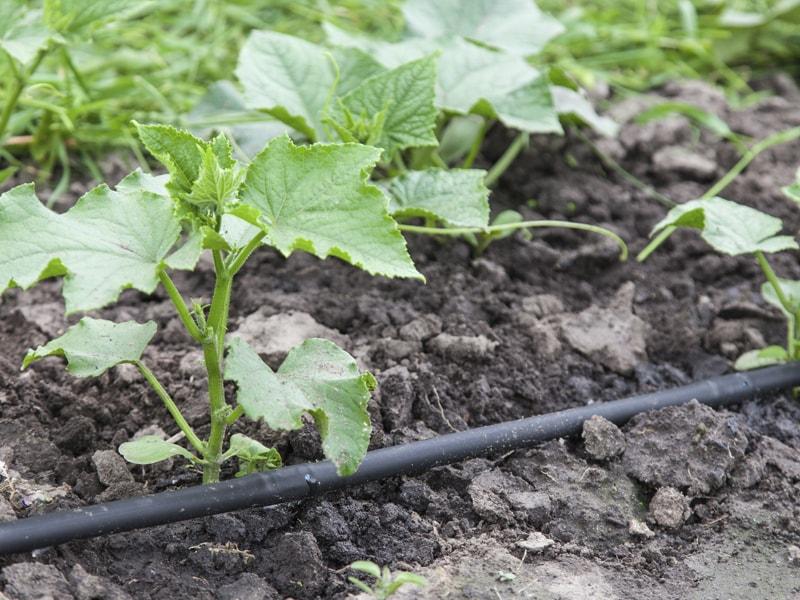
Upanzi wa kidijitali.Unapata kuwa Kuna mimea kadhaa kama vile tikiti maji ambayo yanapenda kupandwa na yanahitaji maji mingi.
Ili kuweza kurahisisha kazi, teknolojia Iko na aina mbalimbali ya kuweza kunyunyizia maji kama vile,kutumia paipu inavyotobolewa mashimo madogo madogo ya kutia maji kwenye mimea,mizizi ya mimea.
Kuna aina nyingine nyingi lakini hasaa ambayo ni nzuri zaidi ni kutumia  paipu ambayo iko na mashimo madogo.